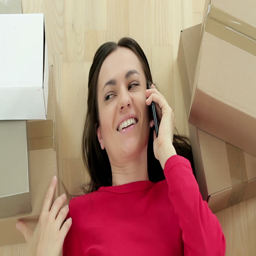
high angle view of a smiling girl lying on the floor beside stack of boxes and talking on the phone